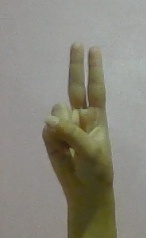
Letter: taa